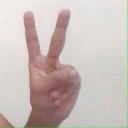
अक्षर: क